Fairview, Ohio

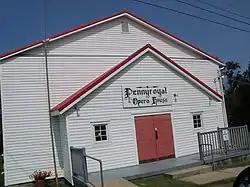
The Pennyroyal Opera House in Fairview

Fairview was platted in 1814. The name Fairview is commendatory. A post office called Fairview was established in 1823, and remained in operation until 1991.